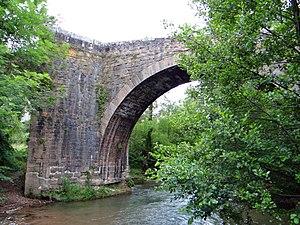
Saint-Félix-de-Sorgues - Pont sur la Sorgues - Vu de l'amont
Le pont Vieux est un pont situé en France sur la commune de Saint-Félix-de-Sorgues, dans le département de l'Aveyron en région Midi-Pyrénées.
Cet article recense les monuments historiques de l'Aveyron, en France.